Oji Shiiba

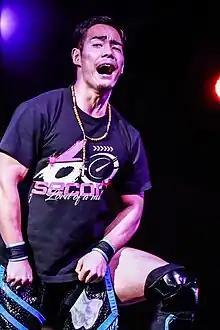
Shiiba in November 2022

(born July 14, 1996) is a Japanese professional wrestler best known for his tenure in Dragon Gate. He currently competes as a freelancer and has worked for various promotions, including Dove Pro Wrestling, where he is a former two-time Independent World Junior Heavyweight Champion; Tenryu Project, where he held the International Junior Heavyweight Tag Team Championship; All Japan Pro Wrestling (AJPW); Gleat; and Osaka Pro Wrestling, where he is believed to be performing under a mask as Suzaku (stylized in all capital letters).